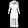
Label: Dress